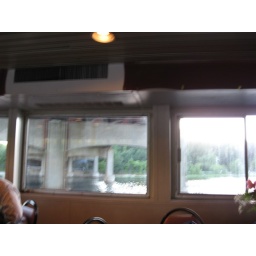
Sailing under a highway bridge